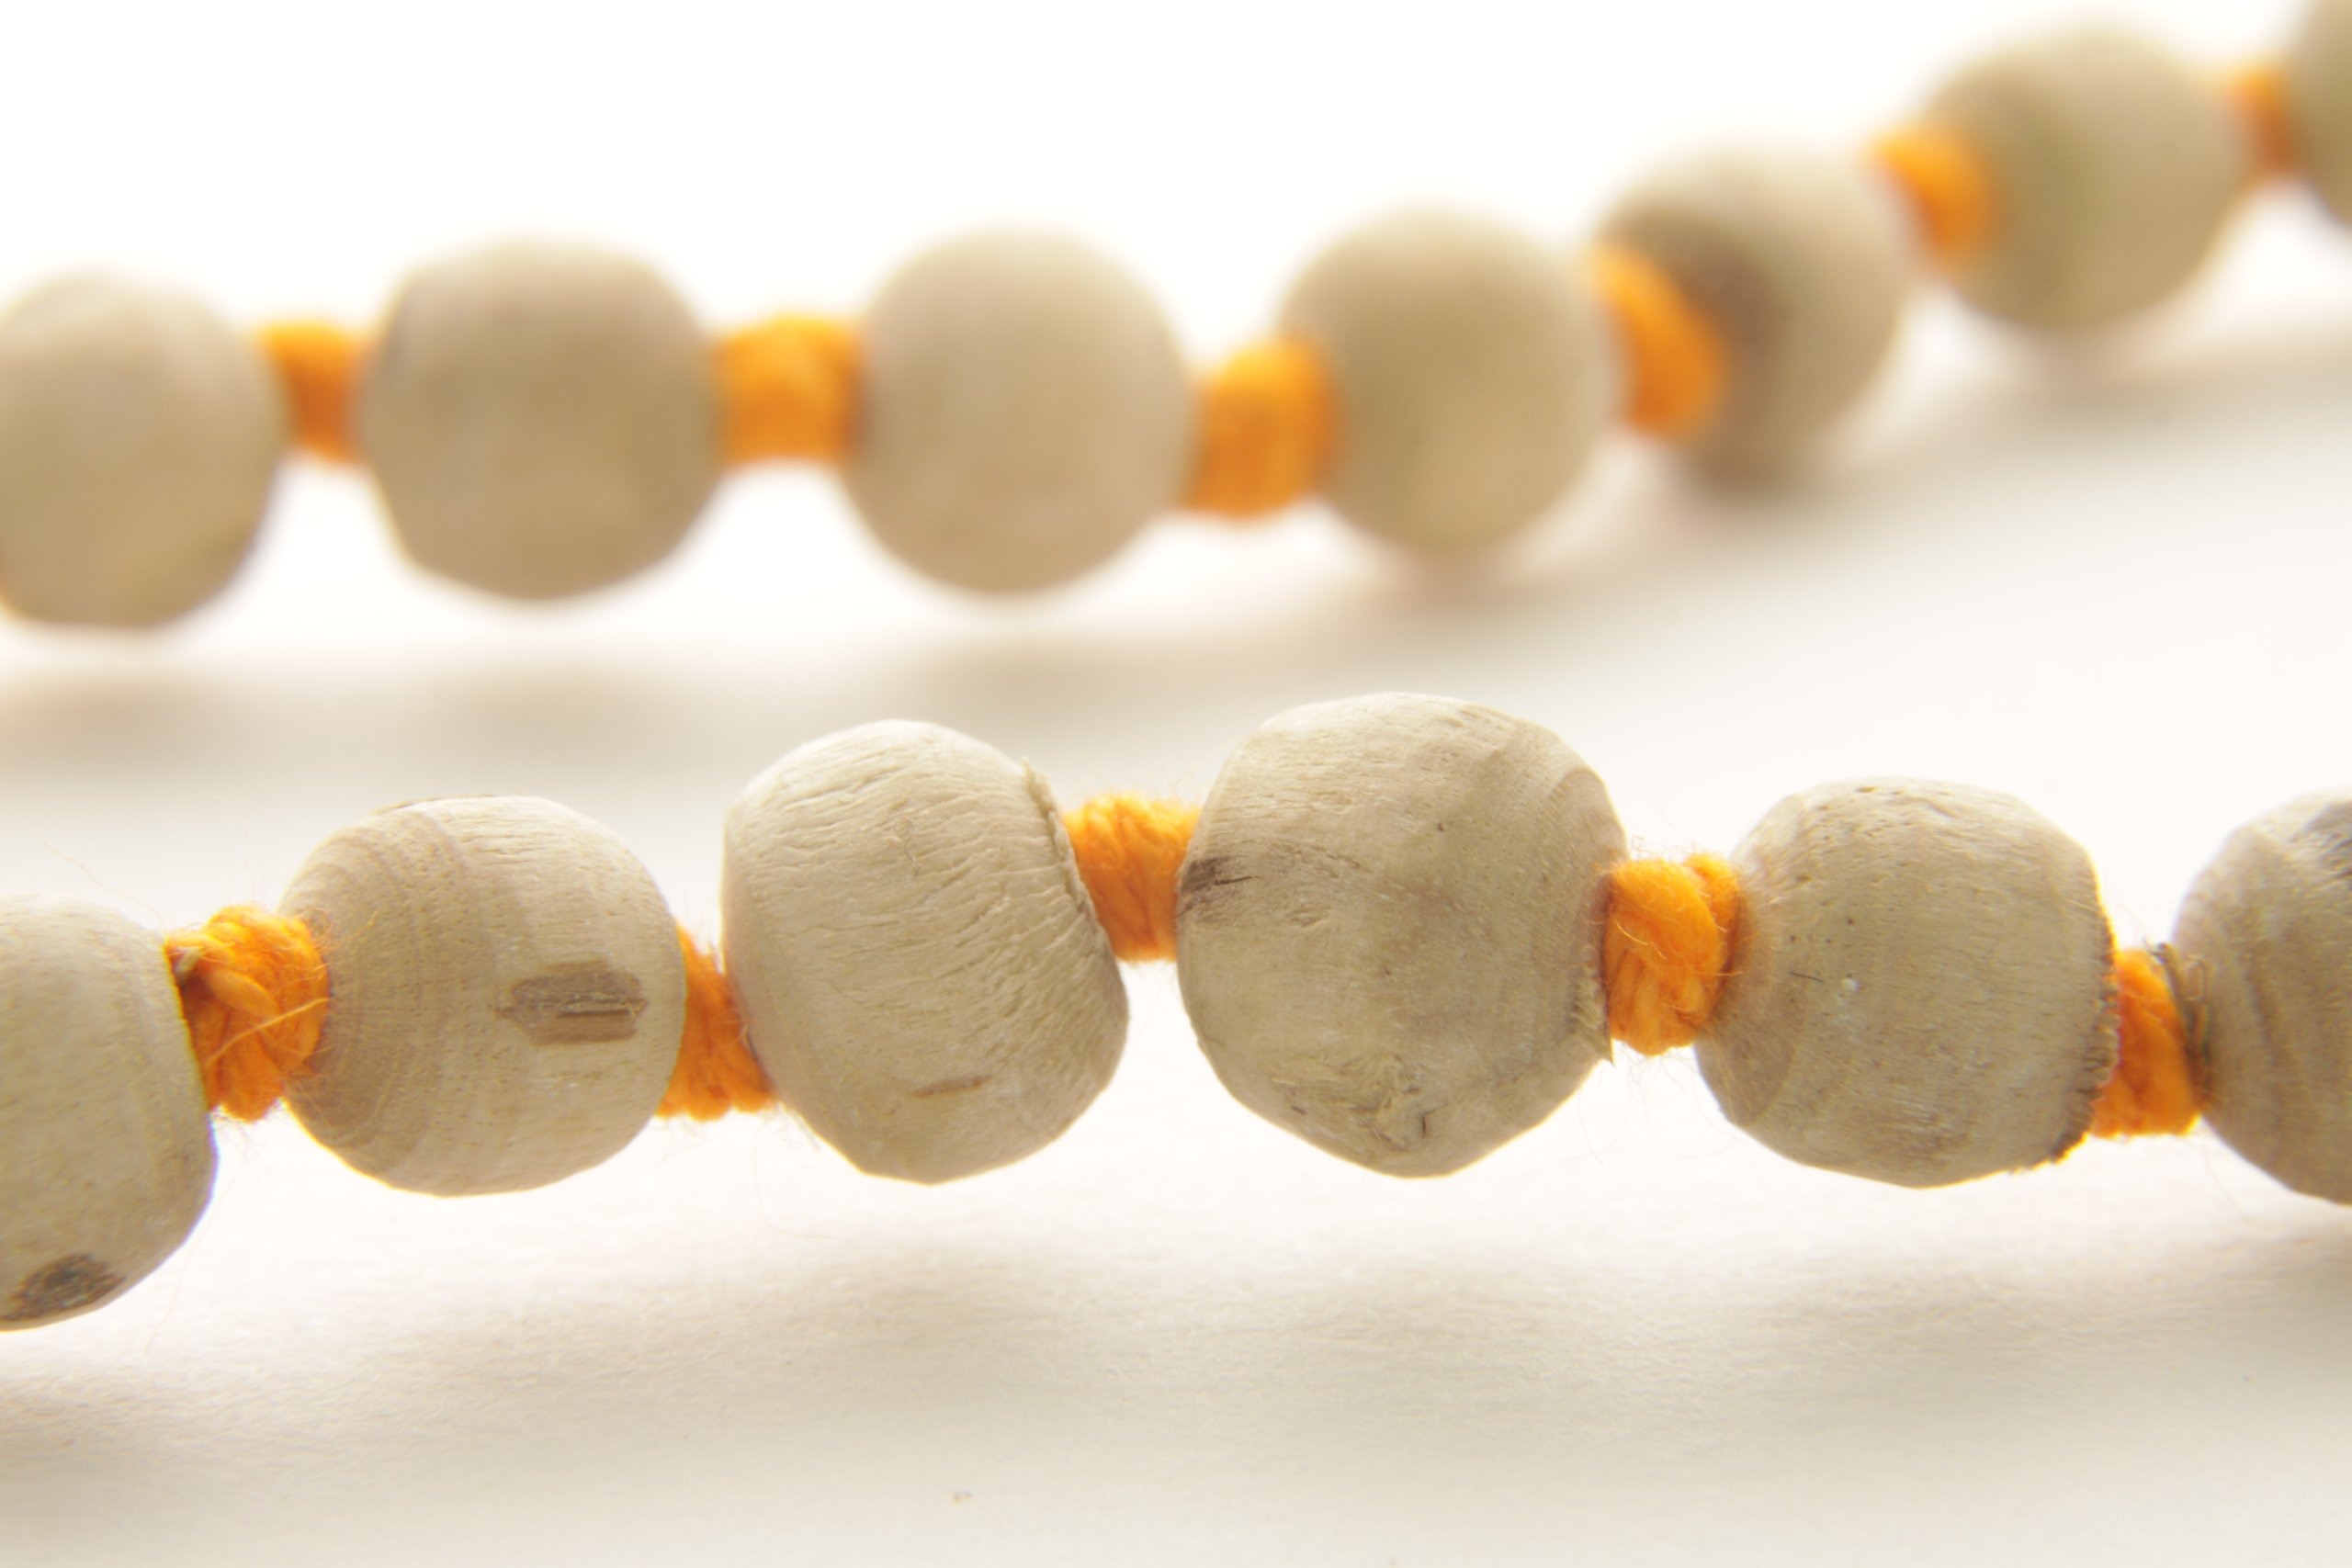
Item Name: Prabhuji's Gifts Mala Beads - Tulasi Beads - Spiritual Jewelry - Prayer Beads Necklace - Handmade Beaded Spiritual Necklace - Mala Jewelry - (108 Prayer Beads)
Bullet Point 1: SPIRITUAL ENERGY: Our prayer beads come in transparent cases, a design found only at Prabhuji's Gifts to protect and seal their spiritual energy and energetic vibrations while allowing the beads and their unique textures to be seen.
Bullet Point 2: ARTISAN-MADE: Our natural prayer bead necklace is made by artisans in India, where the spiritual practices of these beads originated, helping to support their work while lending skill, quality and authenticity to our product.
Bullet Point 3: HIGH-QUALITY MATERIALS: These sacred prayer beads are made with fine materials and premium craftsmanship in order to contain spiritual energy and provide an attractive beaded necklace to wear and enjoy.
Bullet Point 4: THE PERFECT GIFT: Our artisan-made mala necklace is the perfect spiritual gift for your loved ones. Each bead is made with beautiful natural materials and intention, creating a meaningful gift to show someone you care.
Bullet Point 5: SUSTAINABLY FOCUSED: We believe in creating a socially just and environmentally sustainable society. In an effort to support eco-friendly communities, we implement energy efficient, minimal waste practices to maintain balance and harmony.
Product Description: <b>Prabhuji's Gifts </b> <br><br> The mala is a sacred string of prayer beads blessed with mantras that spiritual aspirants use in a practice called “japa.” Each mala has the auspicious number of 108 beads plus the untouched sumeru bead, which are made from natural materials capable of carrying energetic vibrations. Traditionally, the spiritual master blesses the mala with mantras and transfers divine energy to a disciple upon giving it. <br><br>We believe that sustainable practices are another expression of service, love, and respect to God and humanity. In an effort to promote socially conscious communities, we implement energy efficient practices and produce minimal to zero waste in all manufacturing processes. Our packaging is made from 100% recycled paper, and shipping materials are made from recycled and reused packaging products. <br><br><b>FEATURES:</b><br><br> <li>Artisan-made </li> <li>108 Beaads</li> <li>Natural Materials</li> <li>Sustainably Focused</li> <li>Socially Conscious</li> <br> <b>OUR STORY</b><br><br> Years of travel, discovery, and spiritual seeking led Prabhuji, founder of Prabhuji's Gifts, to establish a bridge of love between shamanic roots and Eastern wisdom by bringing the "smell of God" to the world. <br><br> We now sell more than 70 different scents of meditation incense sticks and resins, as well as hand-harvested sage, Vegan Certified perfume attar oils, meditation shawls made from renewable fiber and hand-printed by artisans in India, prayer beads and many other spiritual gift items.<br><br> Prabhuji’s Gifts is passionate about socially-conscious and environmentally friendly practices. It operates at the highest standards as a gold-level Green America Certified business, gives generously to humanitarian projects, and supports employment of marginalized people in rural villages in India and South America, and the traditional Native American culture.
Value: 1.0
Unit: Count

Price: 37.92